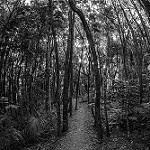
Label: B & W